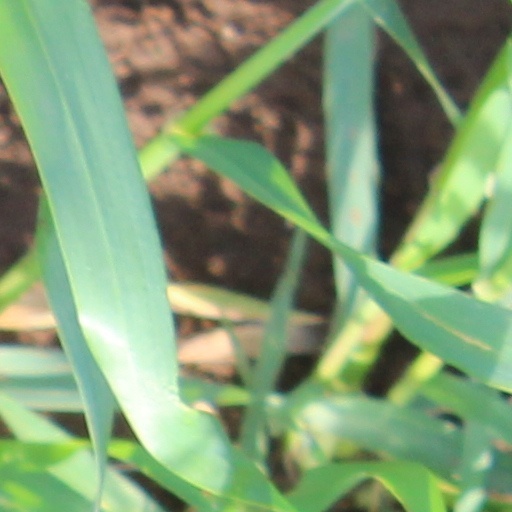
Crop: wheat